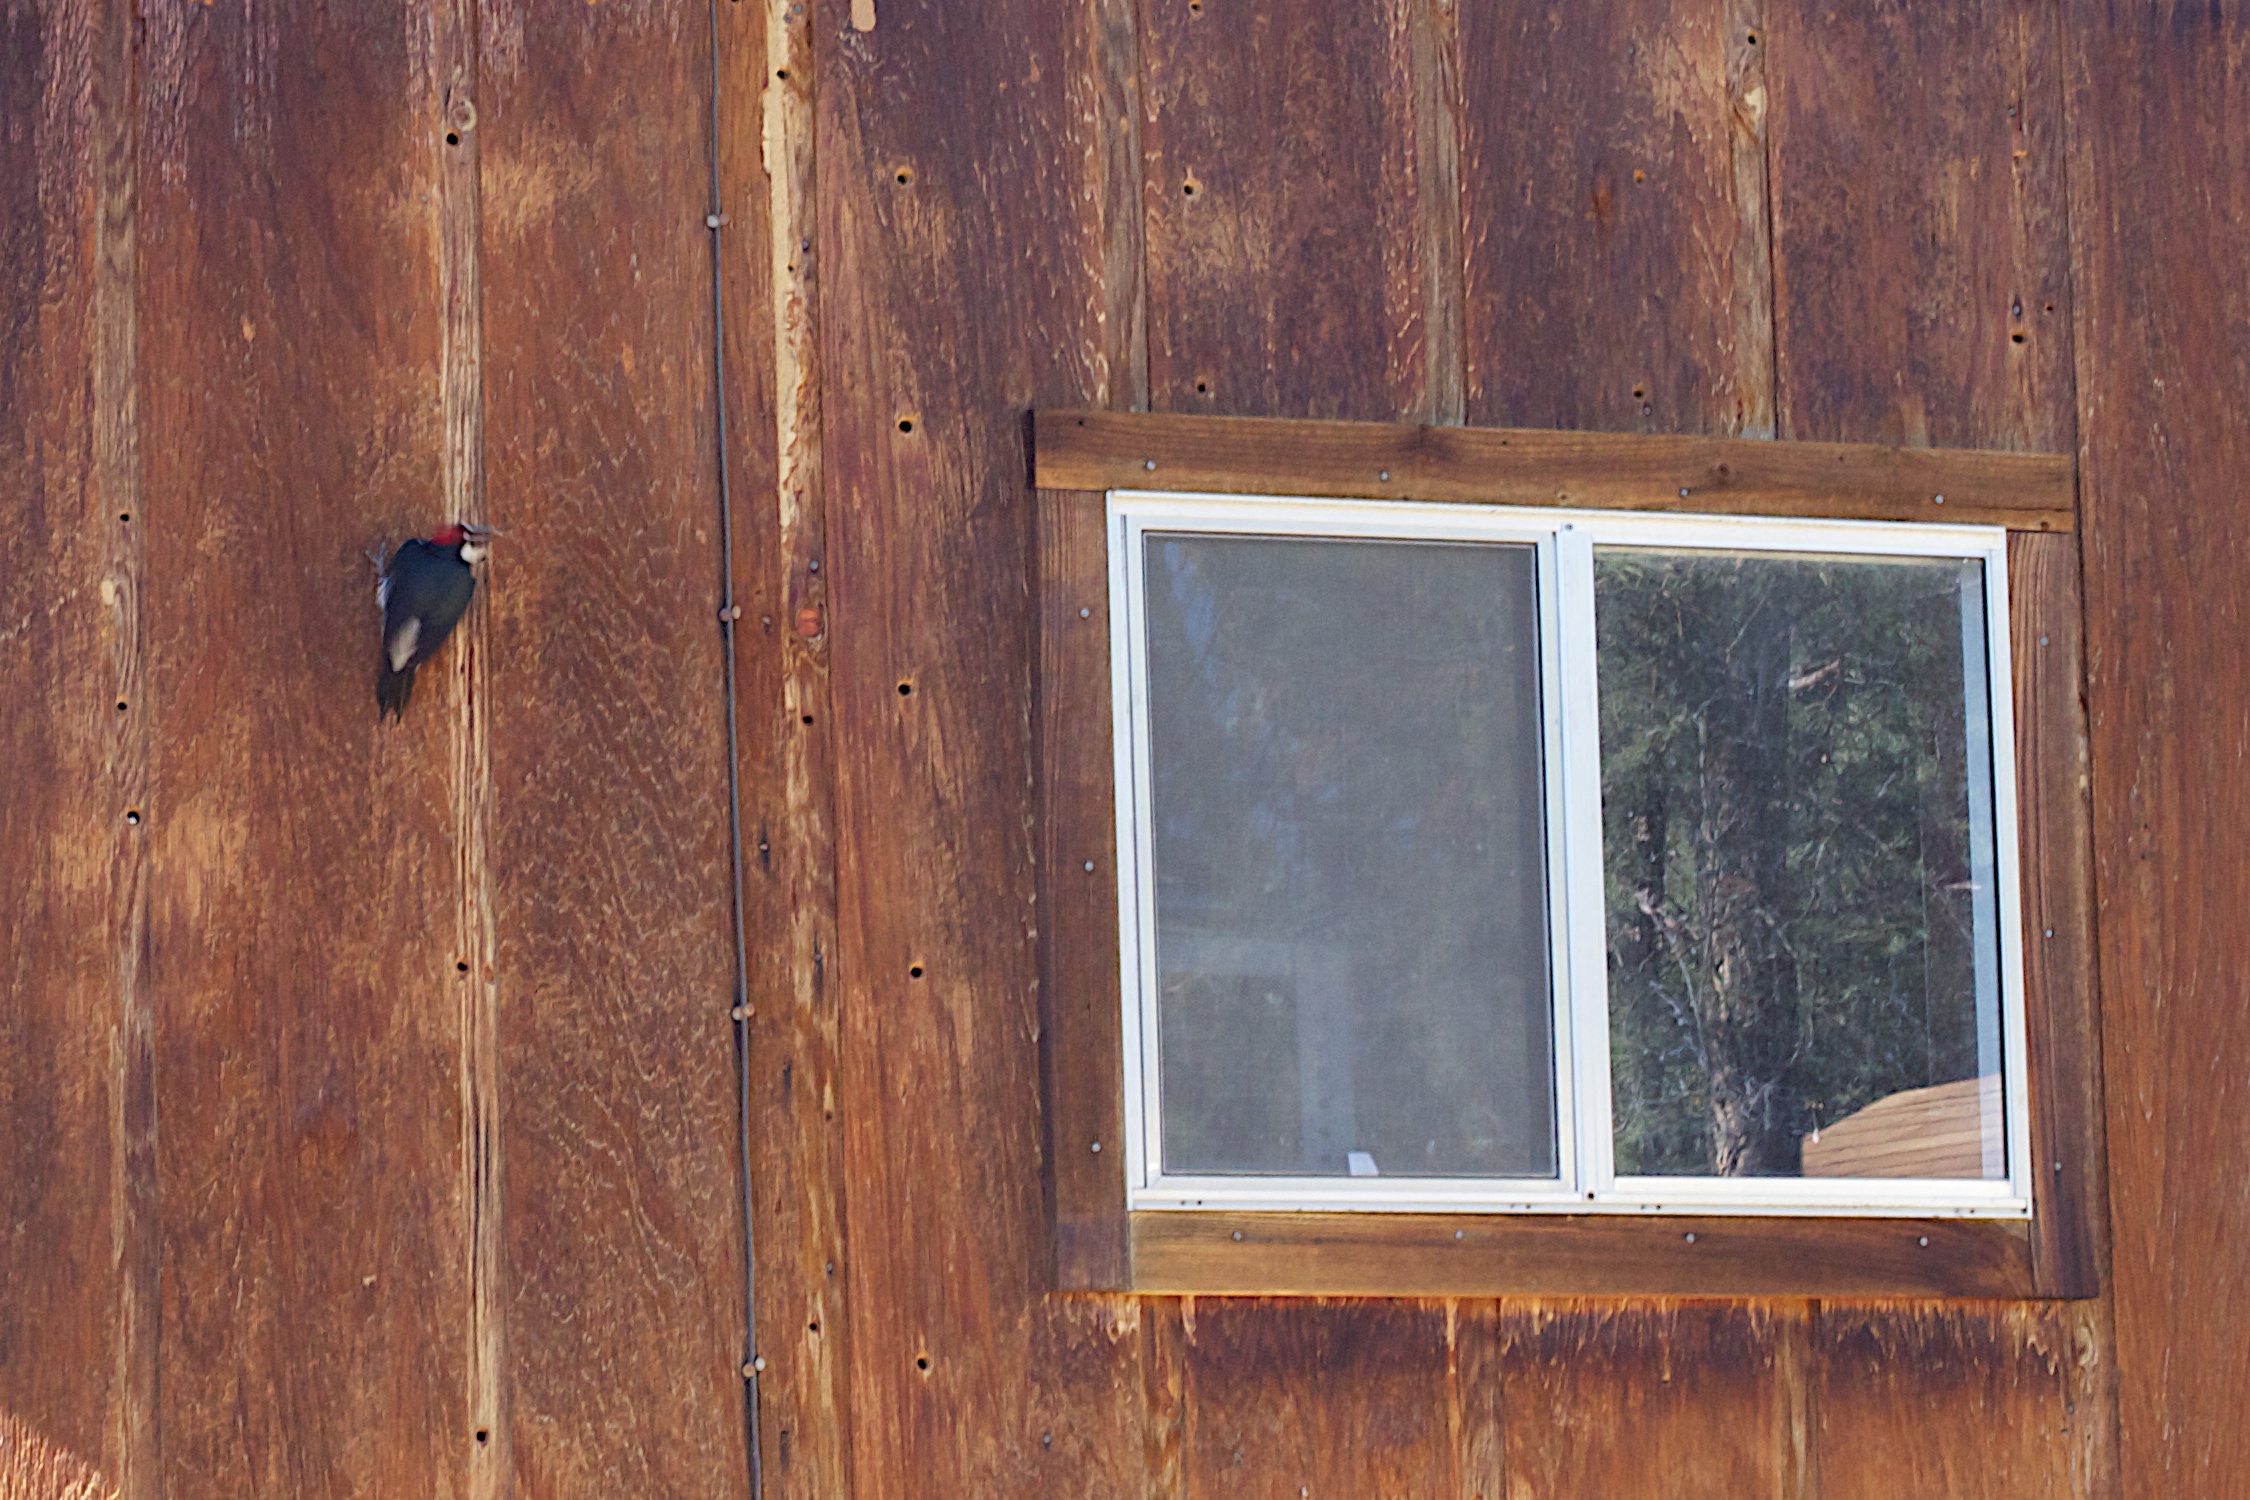
wood, house, floor, window, home, wall, door, hardwood, woodpecker, flooring, wood flooring, wood stain, sash window